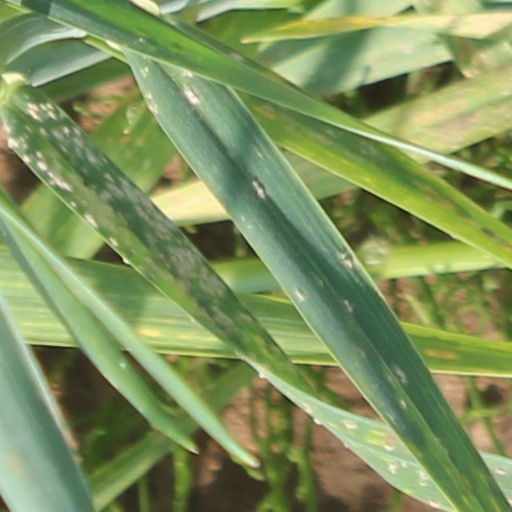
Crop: wheat